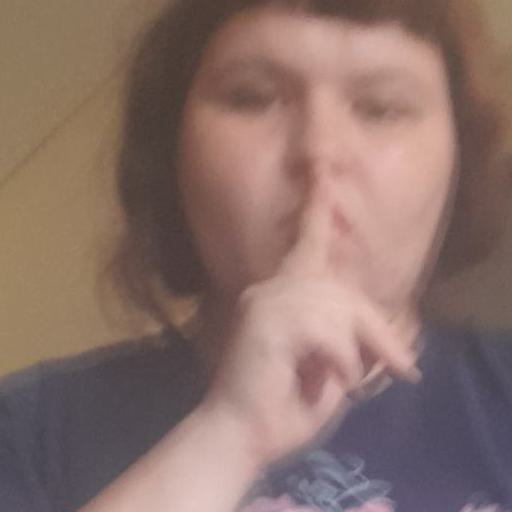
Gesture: mute